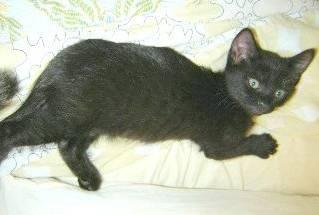
cat